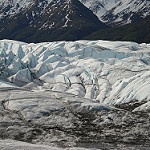
Scene: Outdoor